Meadow Heights, Victoria

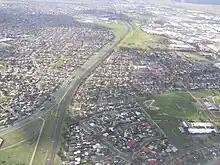
Aerial view Meadow Heights, Victoria

Until gazetted as a suburb in the late 1994 Meadow Heights was a housing estate planned within Coolaroo.